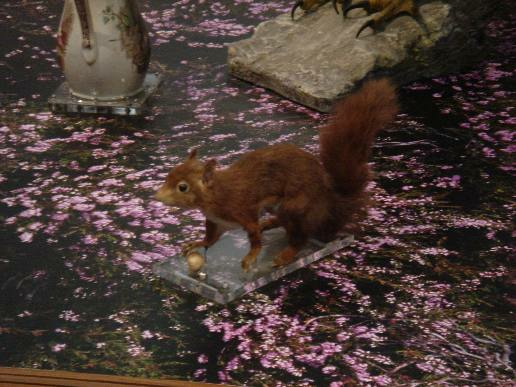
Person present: No